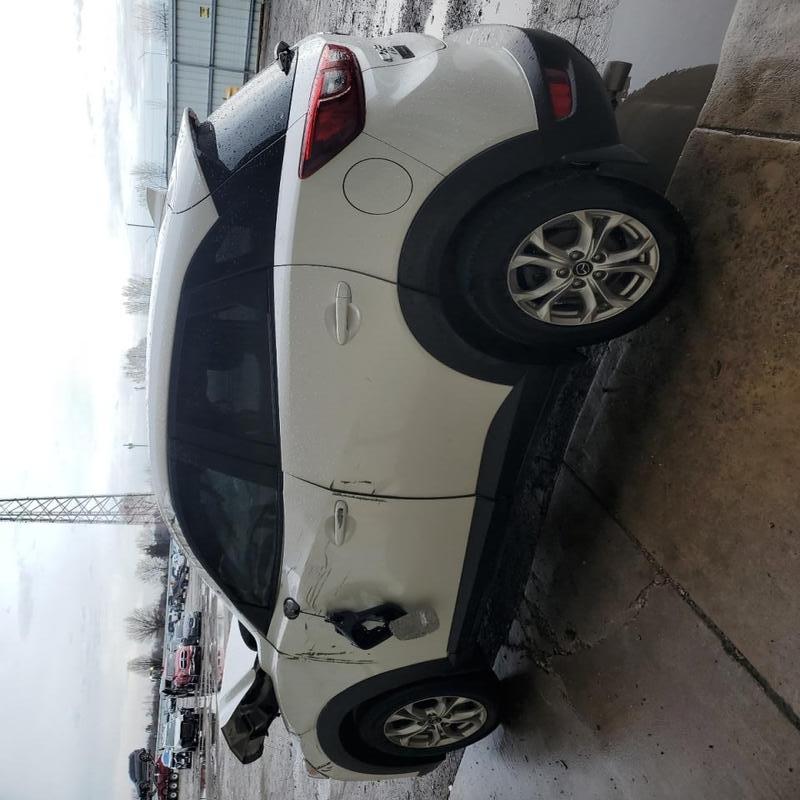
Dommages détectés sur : capot, aile avant gauche, porte avant gauche, porte arrière gauche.
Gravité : mineur